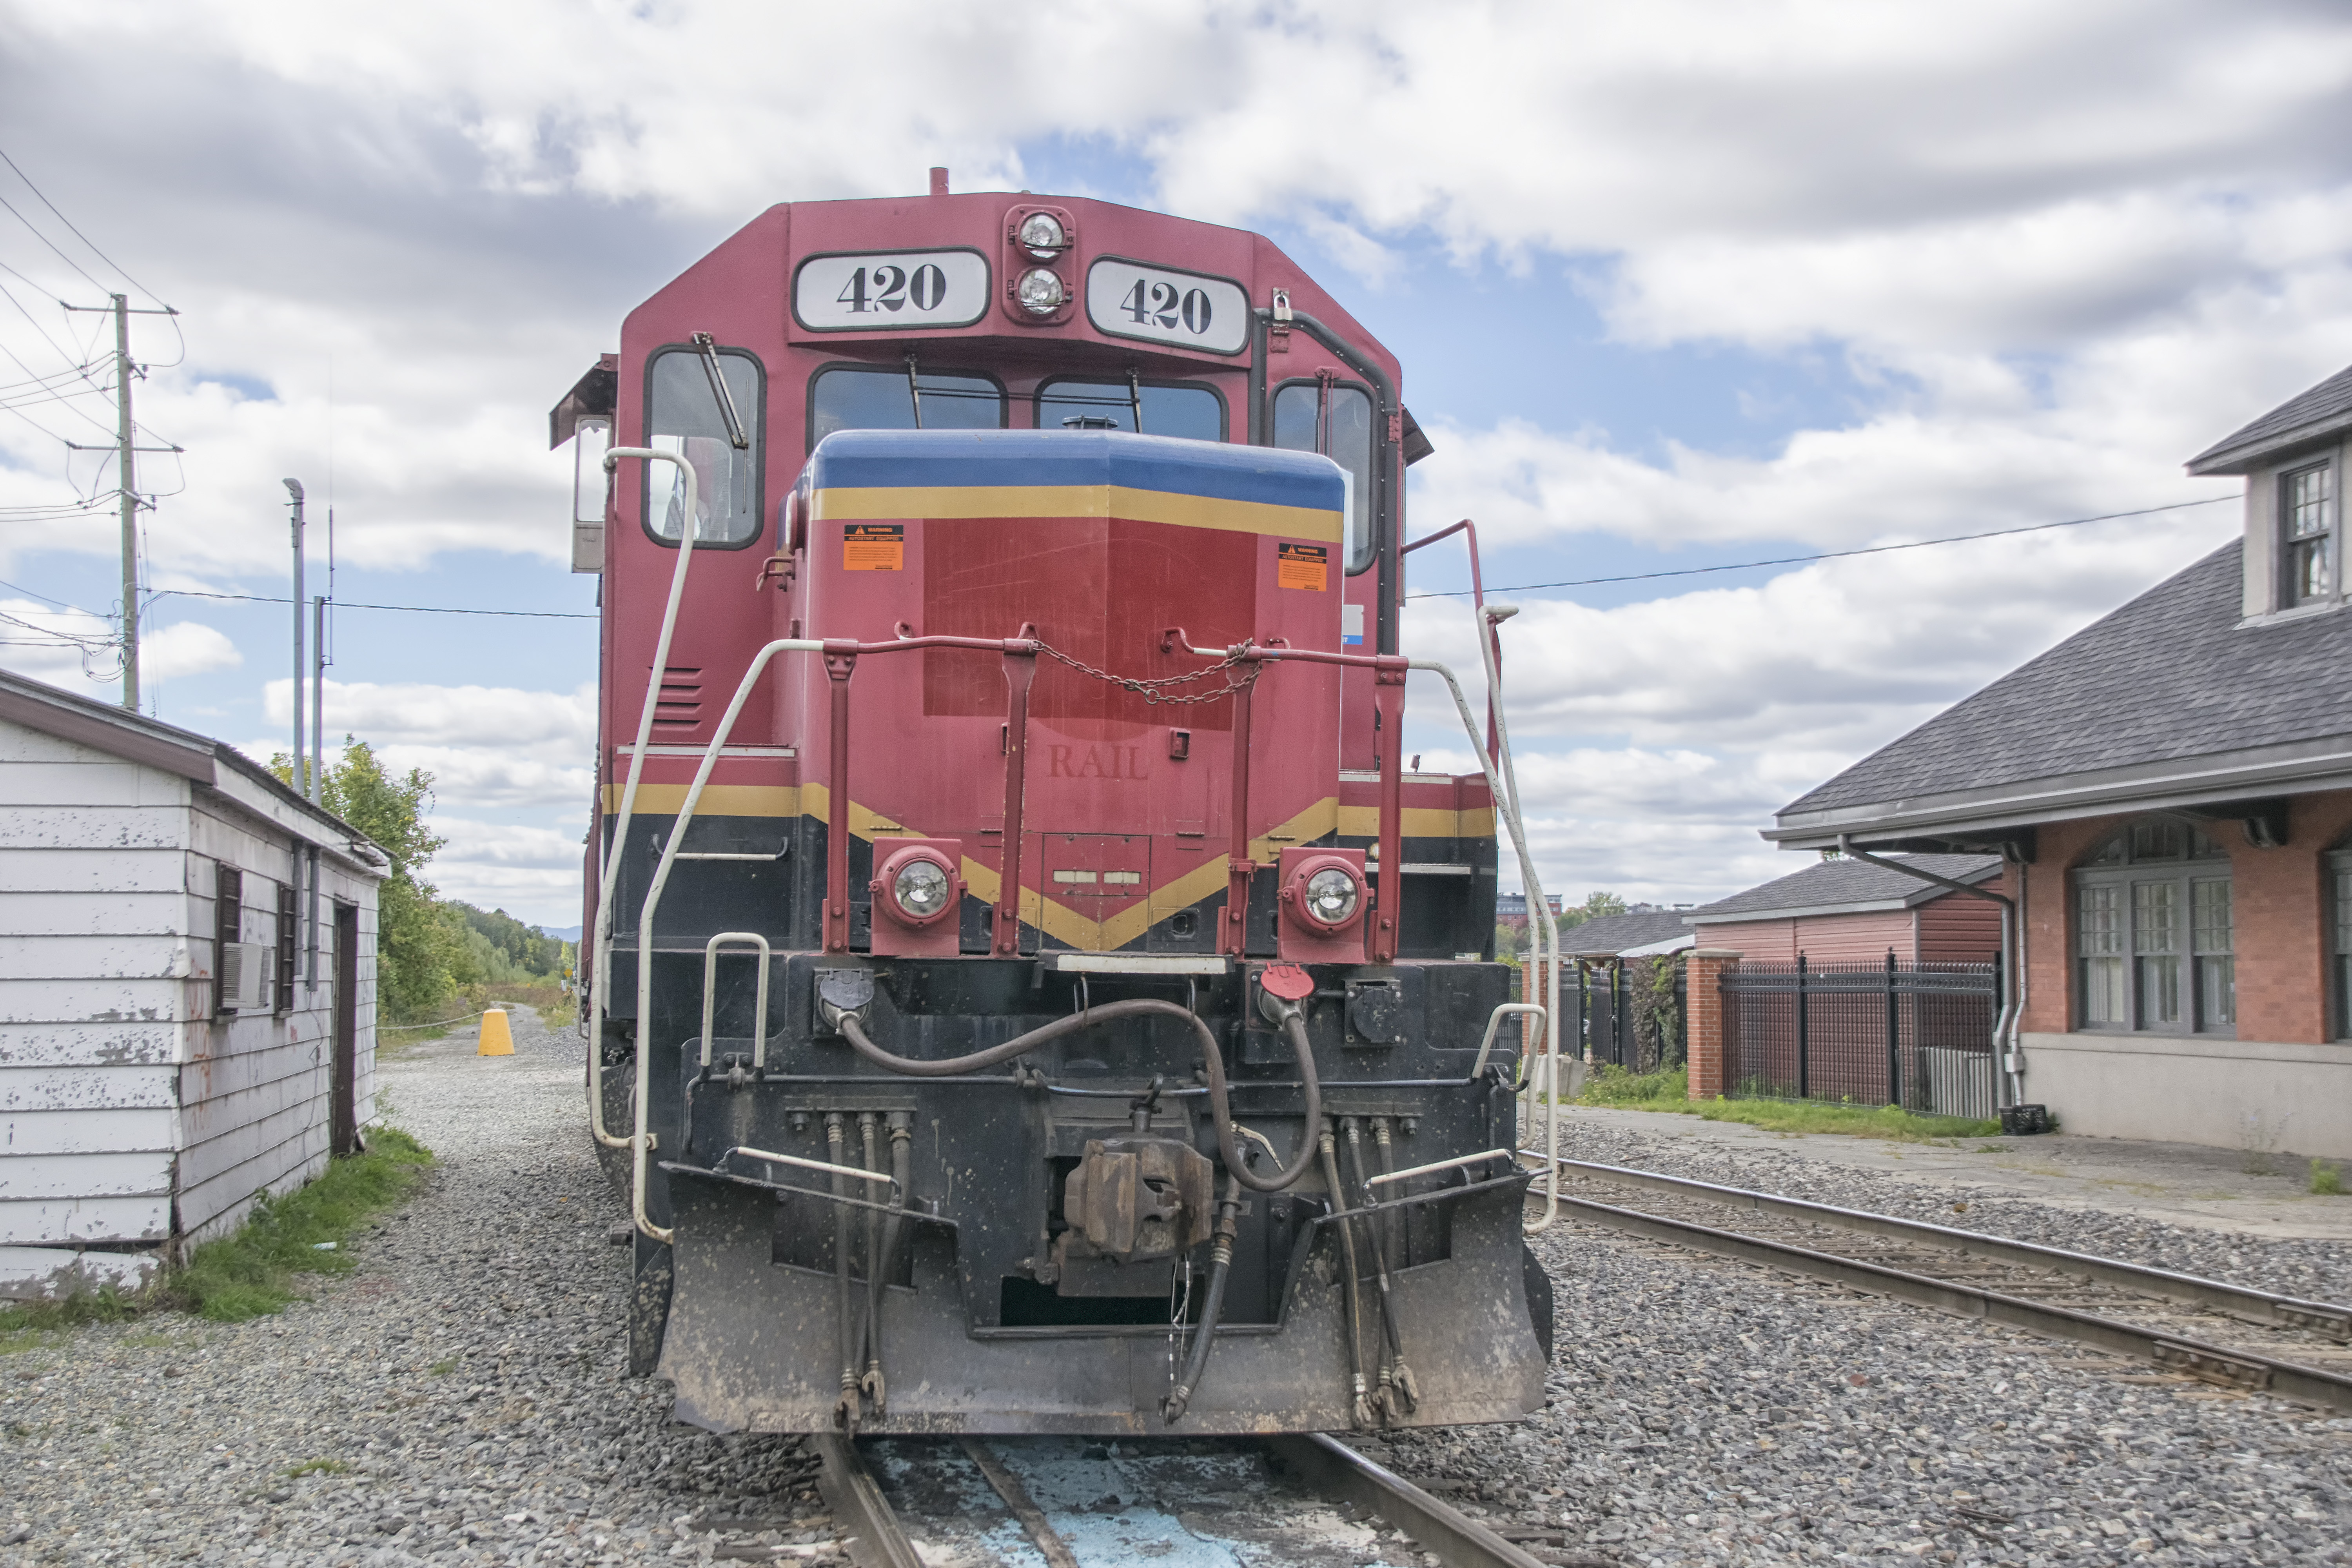
track, railway, train, transport, vehicle, public transport, de, chemin, fer, locomotive, canada, quebec, sherbrooke, rail transport, land vehicle, rolling stock, railroad car, passenger car